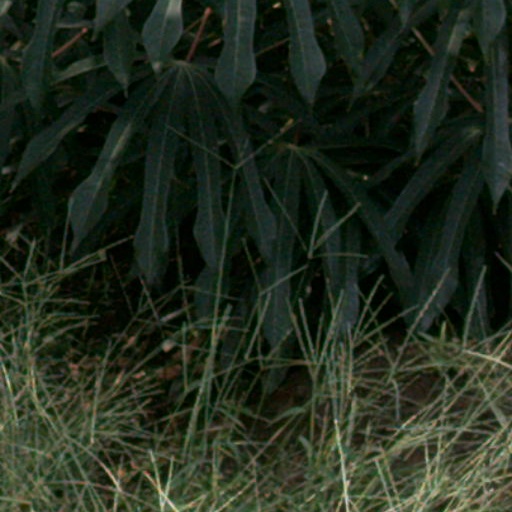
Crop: cassava